Gustaf Oskar Andersson Malme

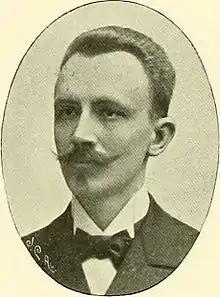
Gustaf Oskar Andersson Malme (1900)

Gustaf Oskar Andersson Malme (24 October 1864, Stora Malm in Södermanland County – 5 March 1937) was a Swedish botanist.